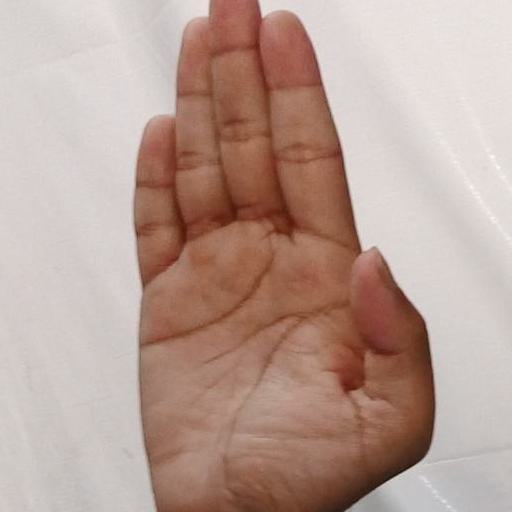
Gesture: stop